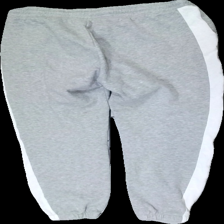
View: back
Type: Trousers
Category: Ladies
Brand: H&M
Brand text on label: DIVIDED
Colors: Grey, White
Material: Unknown
Pattern: Other
Cut: Regular
Size: L
Price range: <50
Recommended usage: Export
Description: grey sweatpants with white stripes